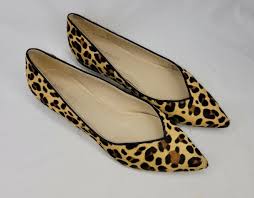
Label: Ballet Flat